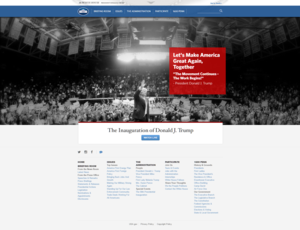
Whitehouse.gov est le site web officiel de la Maison-Blanche, résidence officielle et bureau du président des États-Unis, et est détenu par le gouvernement des États-Unis. Lancé en octobre 1994, il publie des informations sur l'histoire officielle américaine, de la Maison Blanche ainsi que des informations sur les affaires courantes menées par le président des États-Unis : conférences de presse, proclamations, ordres présidentiels et discours prononcés à la radio.